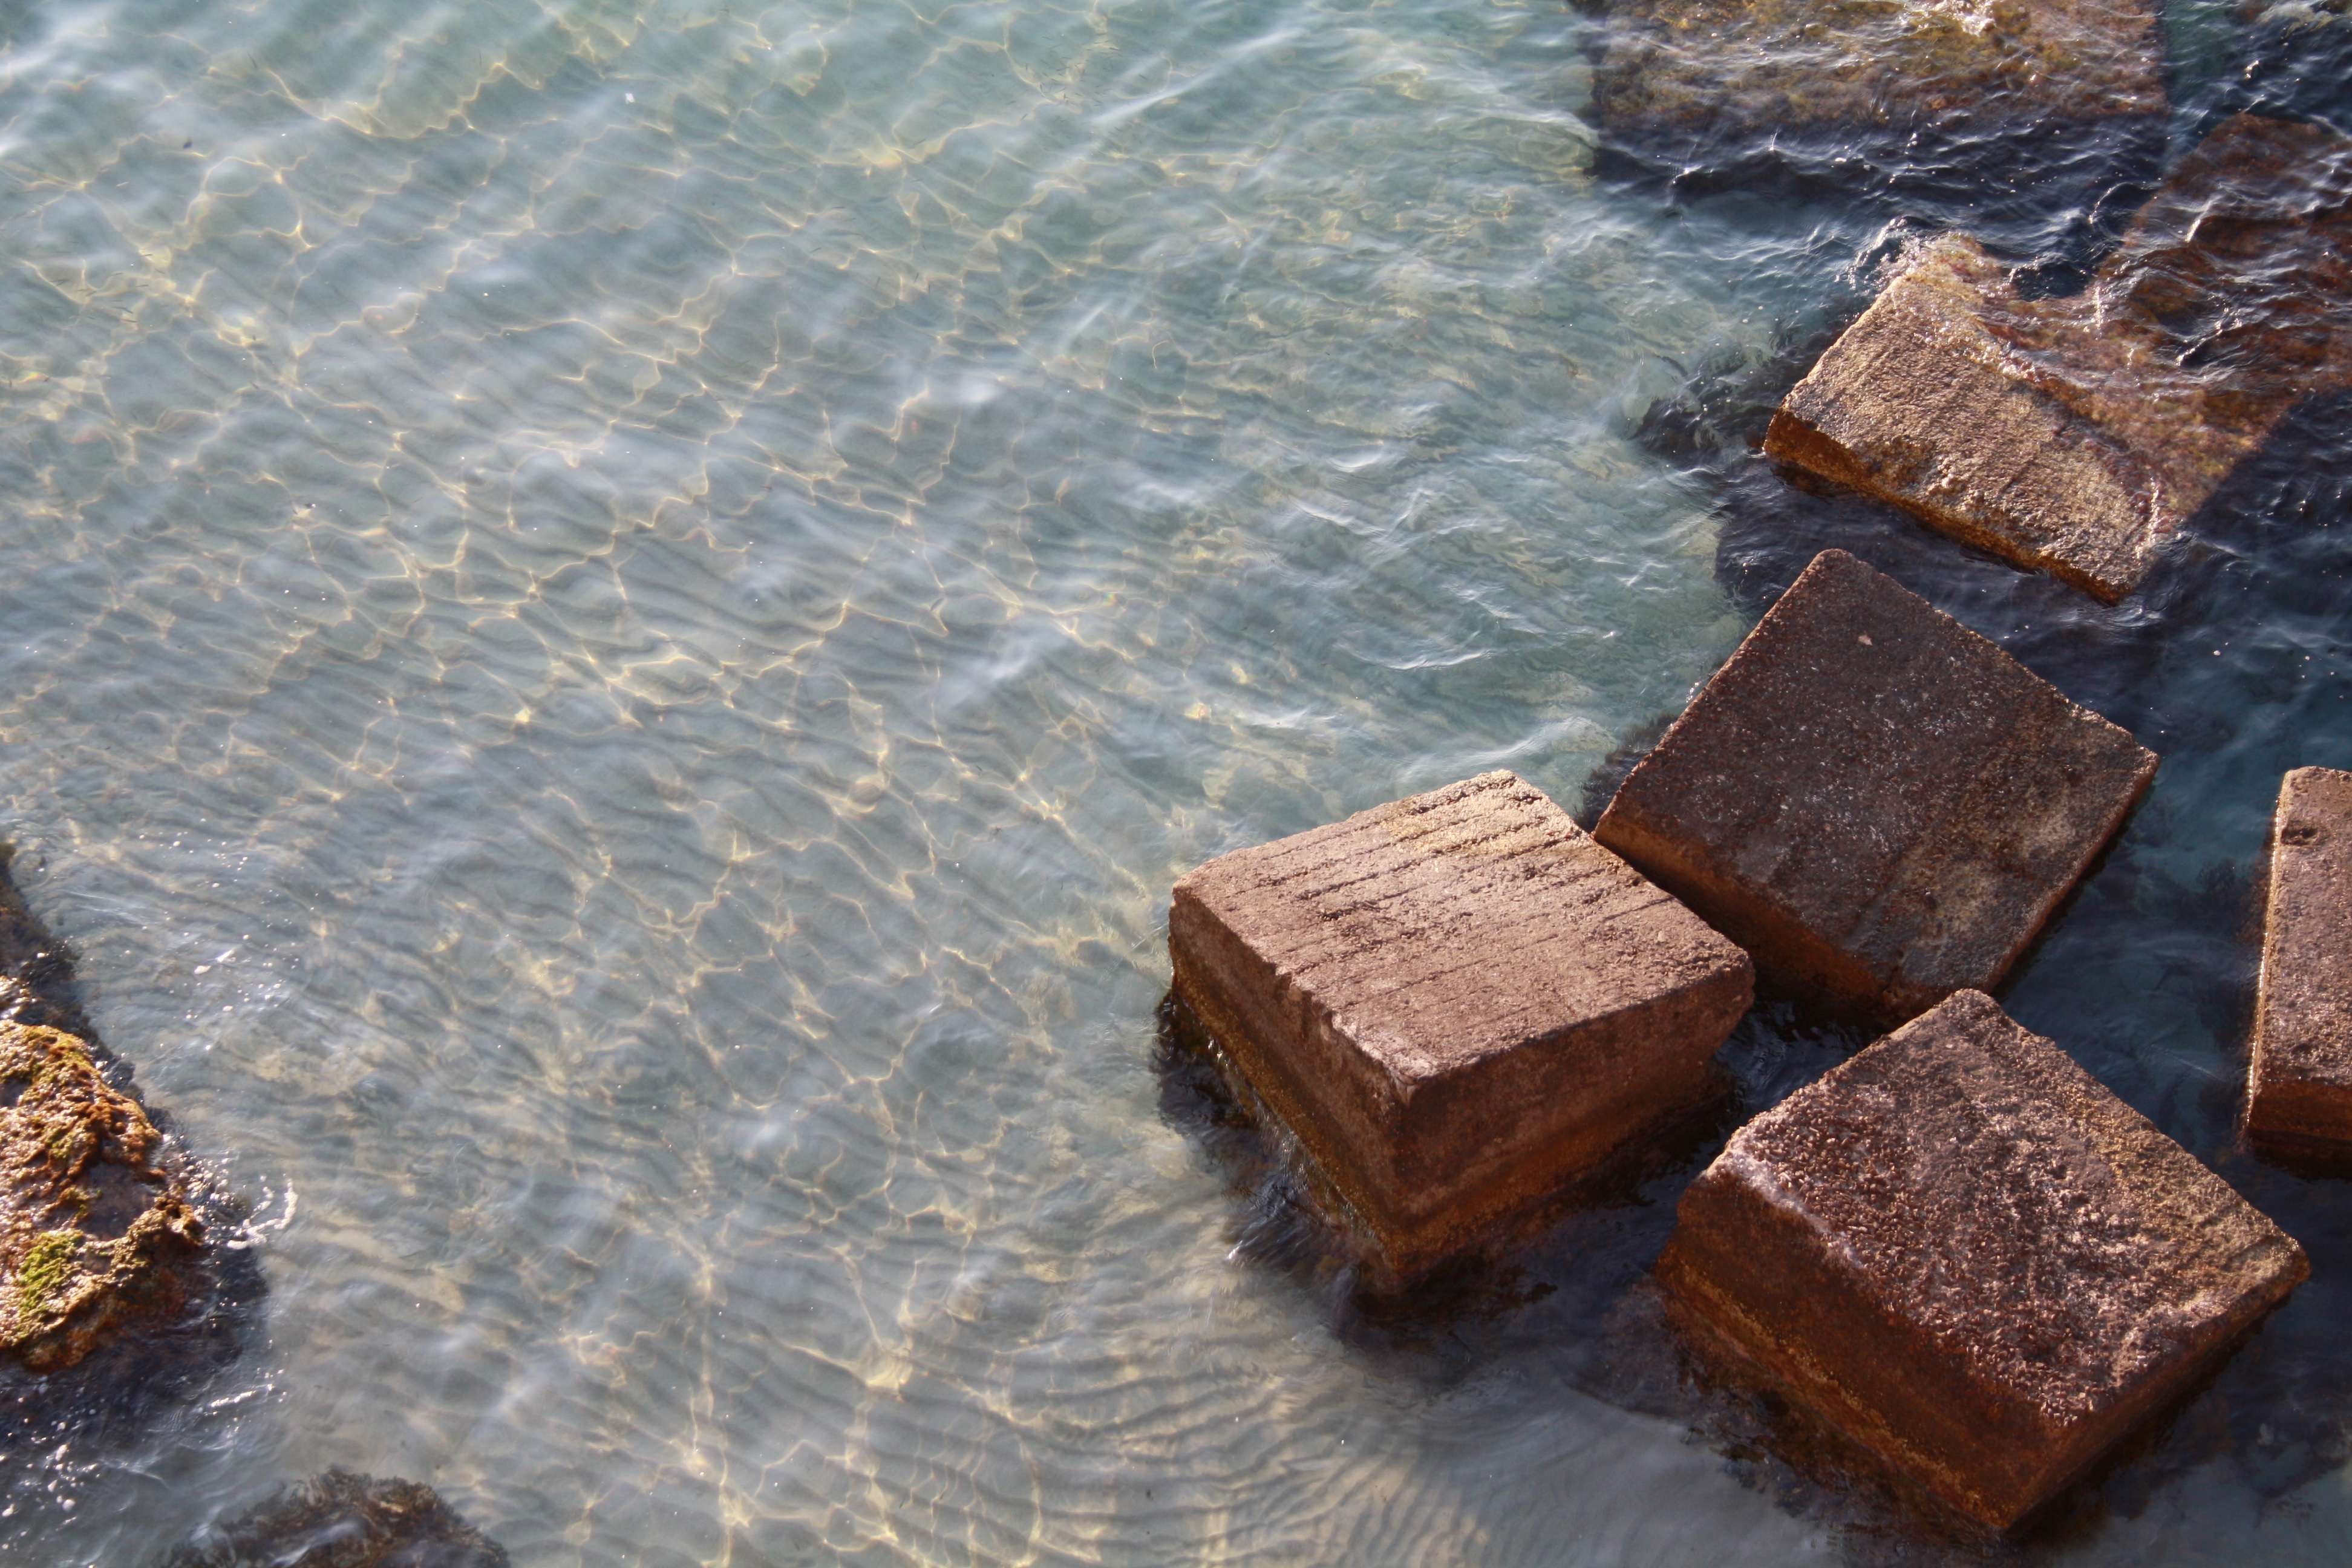
rock, wood, food, soil, brick, material